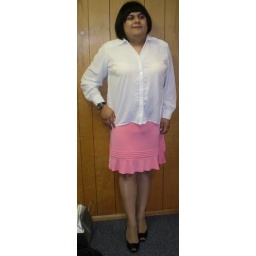
Amy in pink skirt white blouse outfit